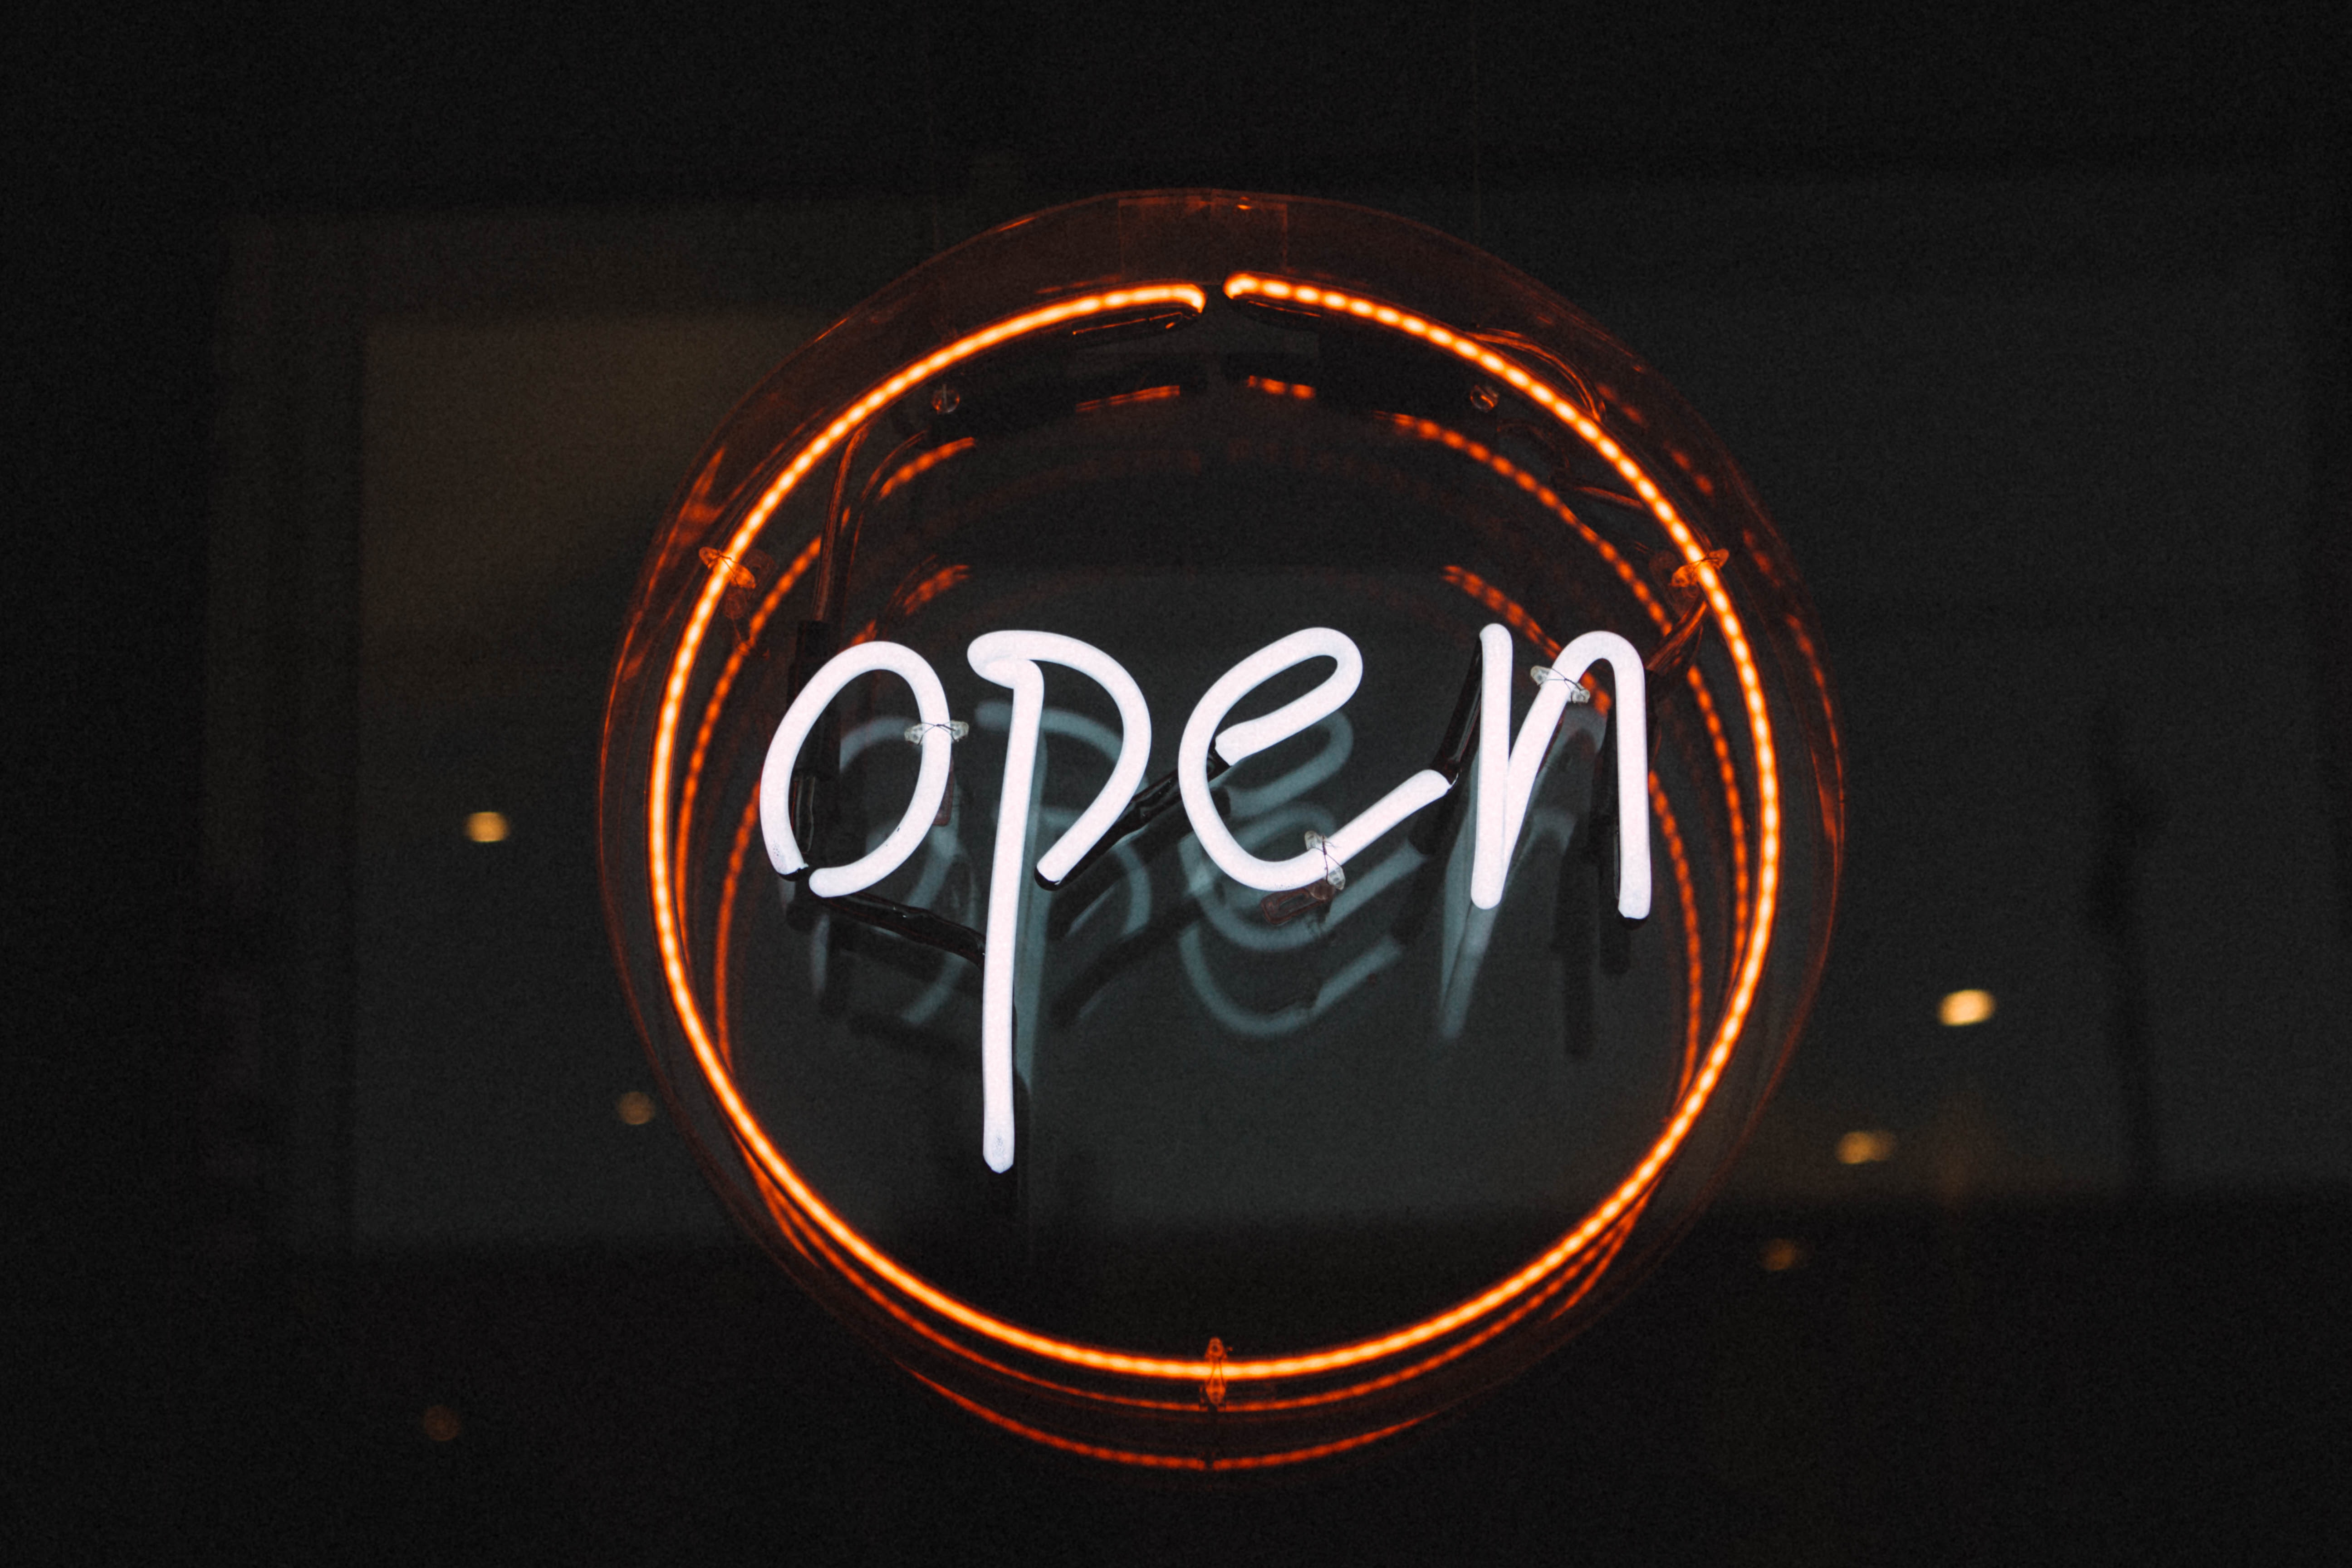
font, neon sign, electronic signage, logo, neon, signage, graphics, brand